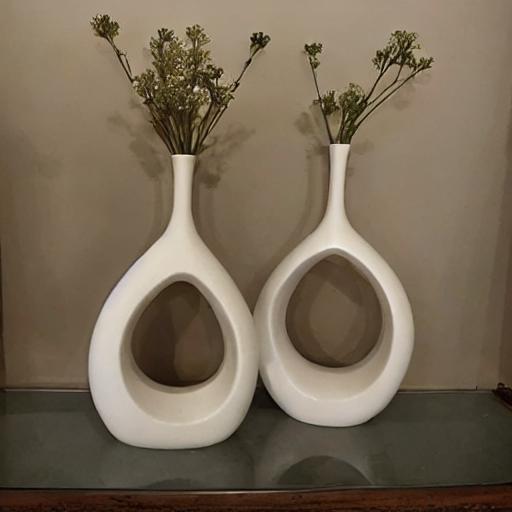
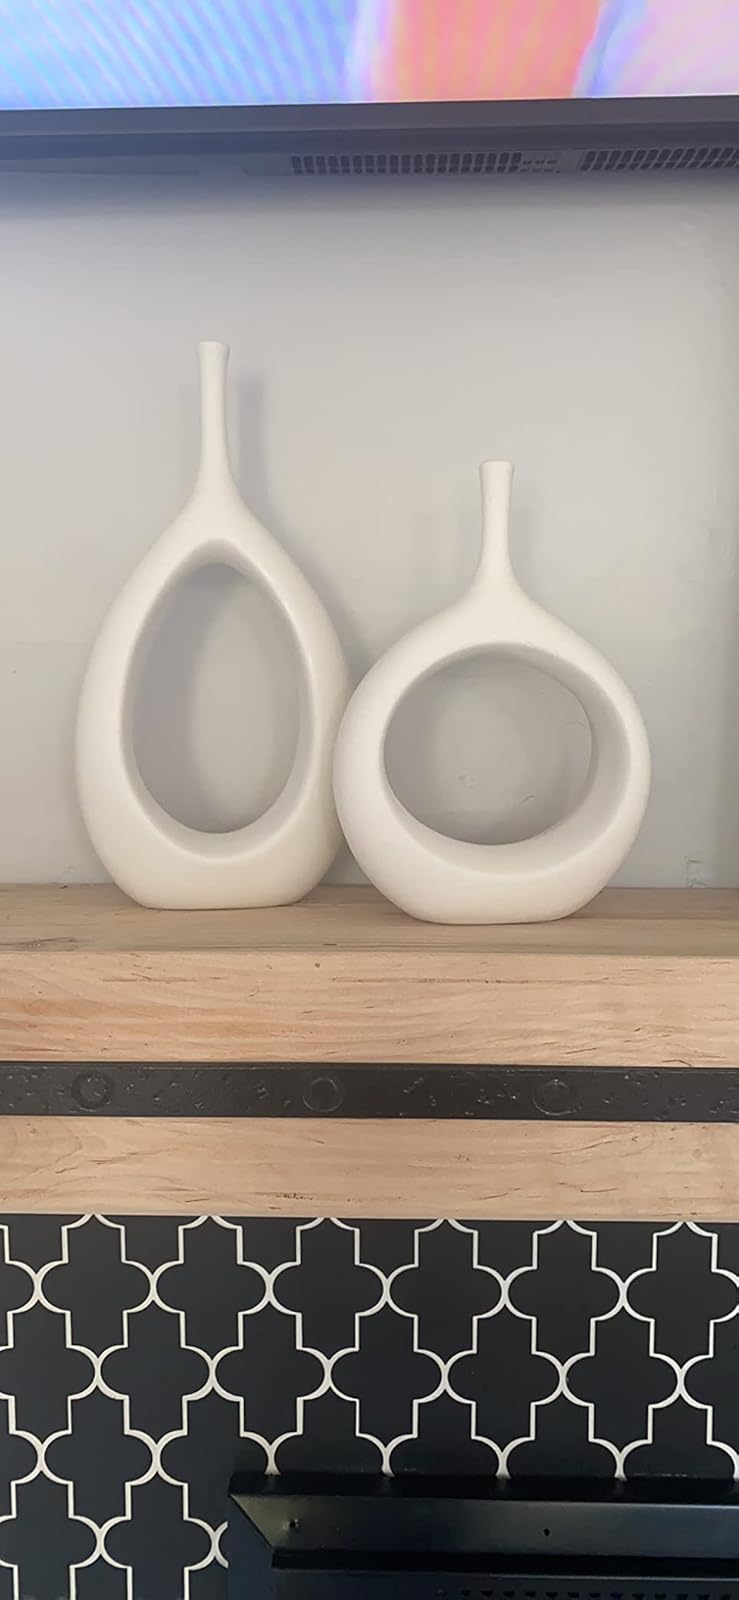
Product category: vase
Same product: no